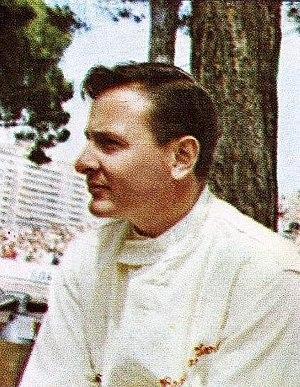
Le Grand Prix des Pays-Bas 1960, disputé sur le circuit de Zandvoort le 6 juin 1960, est la quatre-vingt-huitième épreuve du championnat du monde de Formule 1 courue depuis 1950 et la quatrième manche du championnat 1960.
Bruce McLaren est un pilote automobile néo-zélandais, qui courut en championnat du monde de Formule 1, disputant 98 Grands Prix de 1958 à 1970. Brillant pilote, il a également fondé l'écurie McLaren, devenue l'une des plus prestigieuses de l'histoire du sport automobile.